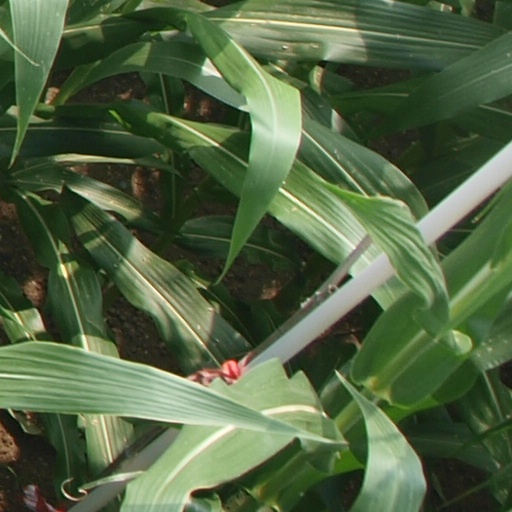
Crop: maize; corn